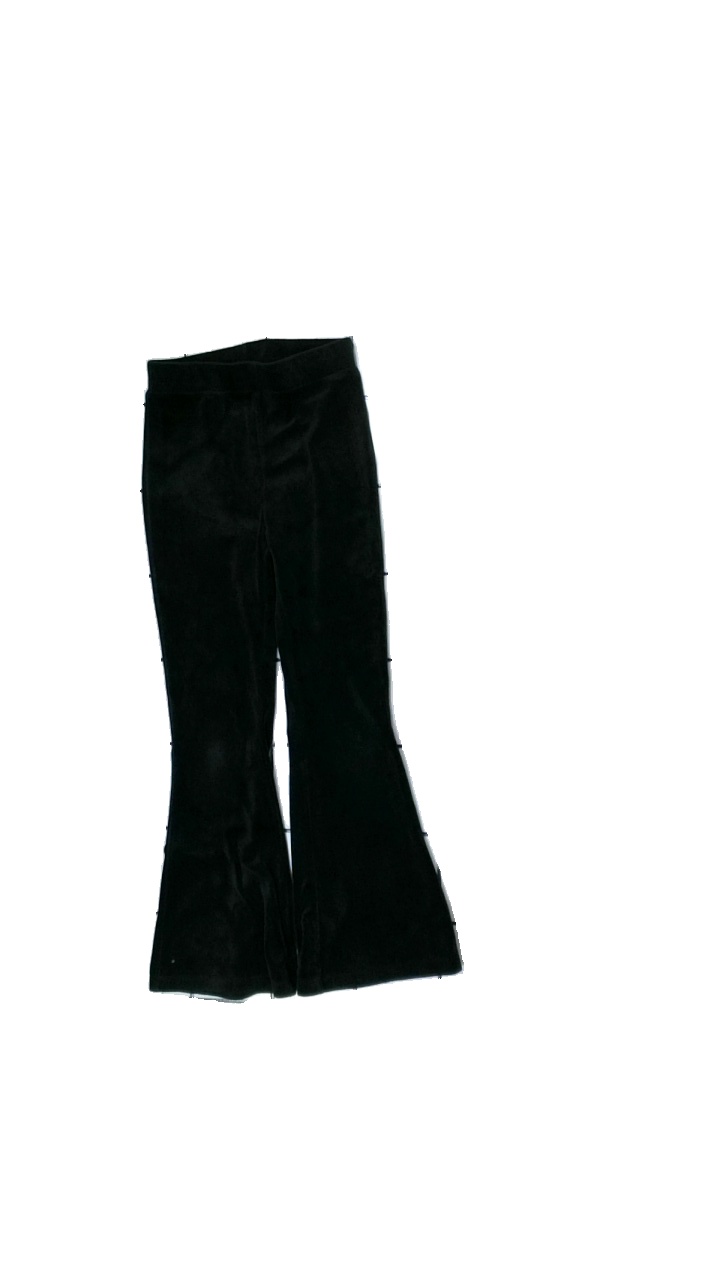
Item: Trousers (Children)
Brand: Lindex
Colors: Black
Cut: Regular
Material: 100% polyester
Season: All
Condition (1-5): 3
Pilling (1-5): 5
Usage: Reuse
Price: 50-100